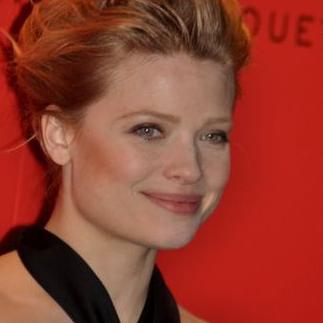
Age: 29